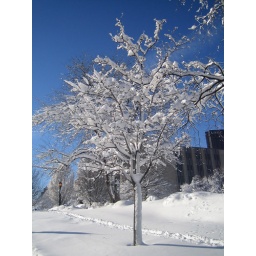
clear blue sky with snow covered trees 3:00 pm sunlight with college hall in the background